Japanese diaspora

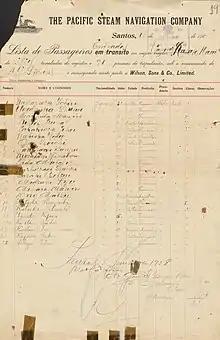
List of passengers of the ship "Kasato Maru" bringing the first Japanese immigrants to Brazil, 1908

In Canada, small multi-generational communities of Japanese immigrants developed and adapted to life outside Japan.